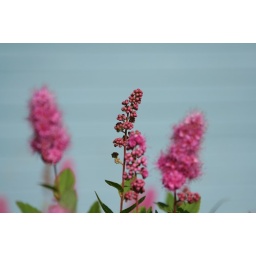
Some pink/purplish flowers against a light blue wall